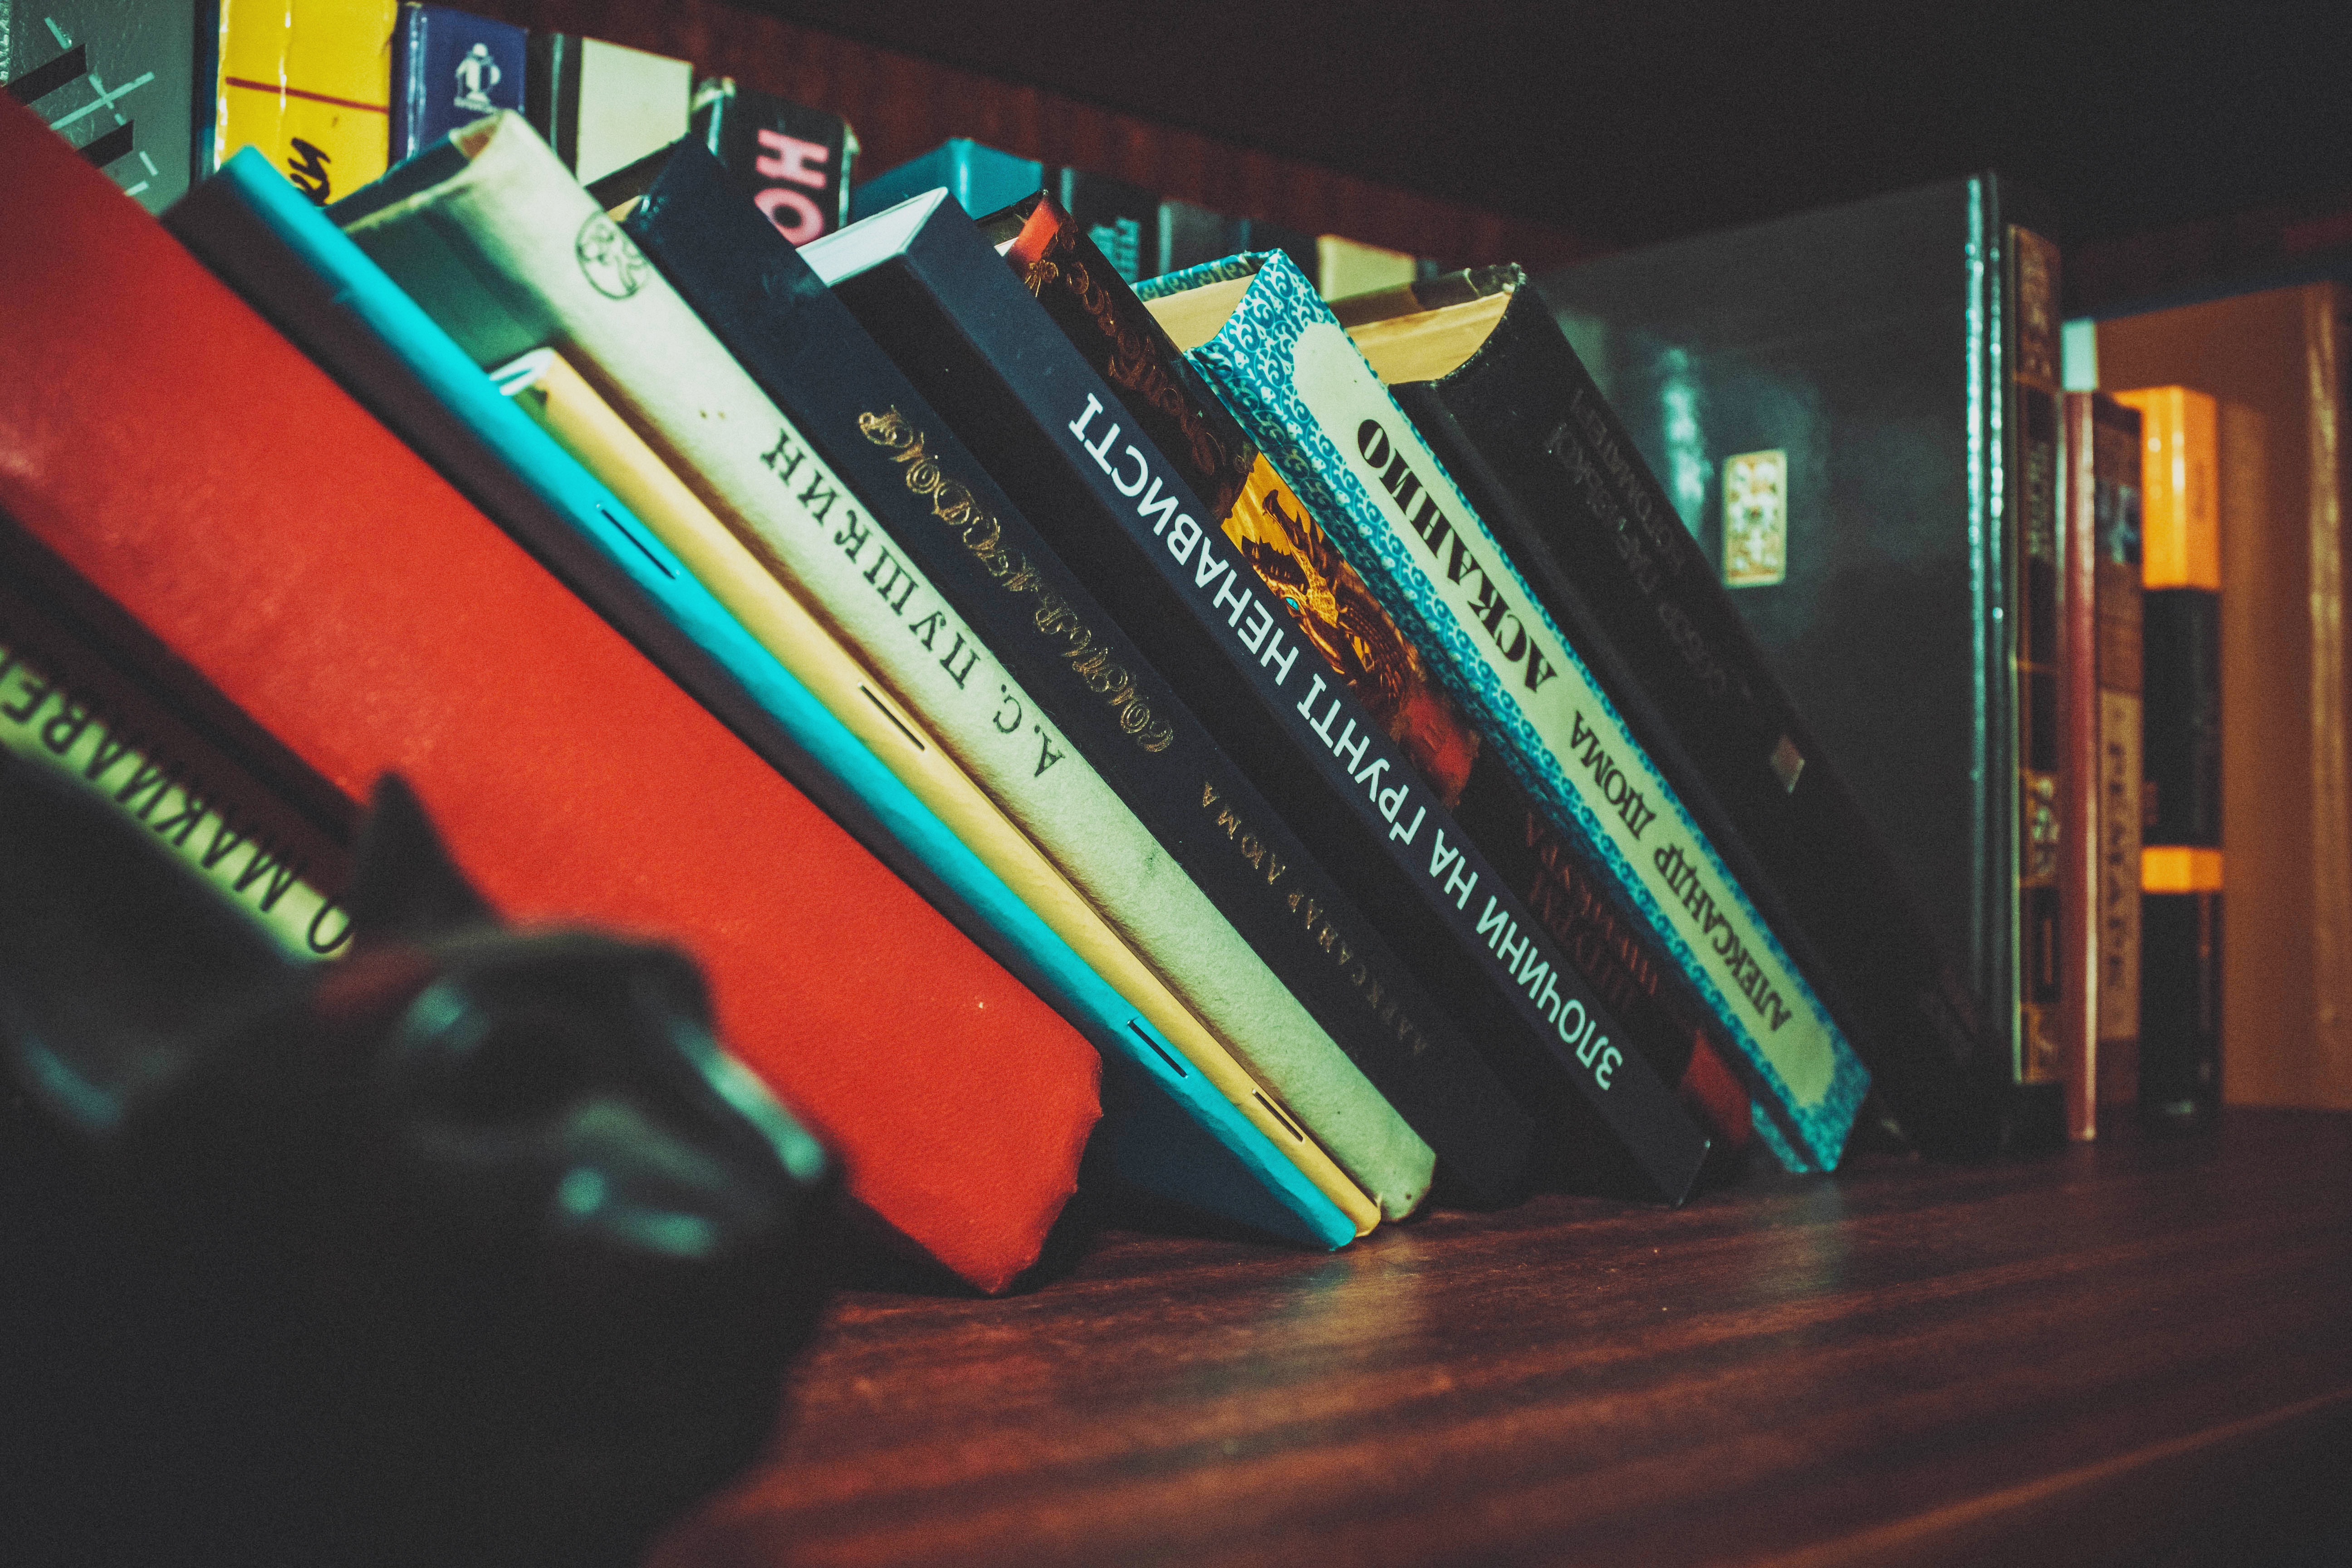
green, color, shelf, business, education, research, bookcase, art, indoors, colors, literature, library, books, text, university, colours, school, document, data, wisdom, knowledge, personal computer hardware